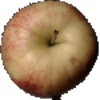
Label: red_apple